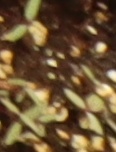
Label: Palmer Amaranth